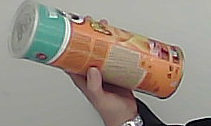
Product: pringles_paprika